Ethanol fuel in Brazil

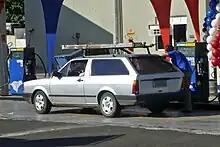
Neat ethanol car fueling E100 at a Piracicaba gas station, São Paulo

Since the early days, bagasse was burnt in the plant to provide the energy required for the industrial part of the process. Today, the Brazilian best practice uses high-pressure boilers that increases energy recovery, allowing most sugar-ethanol plants to be energetically self-sufficient and even sell surplus electricity to utilities. By 2000, the total amount of sugarcane bagasse produced per year was 50 million tons/dry basis out of more than 300 million tons of harvested sugarcane. Several authors estimated a potential power generation from the use of sugarcane bagasse ranging from 1,000 to 9,000 MW, depending on the technology used and the use of harvest trash. One utility in São Paulo is buying more than 1% of its electricity from sugar mills, with a production capacity of 600 MW for self-use and 100 MW for sale. According to analysis from Frost & Sullivan, Brazil's sugarcane bagasse used for power generation has reached 3.0 GW in 2007, and it is expected to reach 12.2 GW in 2014. The analysis also found that sugarcane bagasse cogeneration accounts for 3% of the total Brazilian energy matrix. The energy is especially valuable to utilities because it is produced mainly in the dry season when hydroelectric dams are running low.